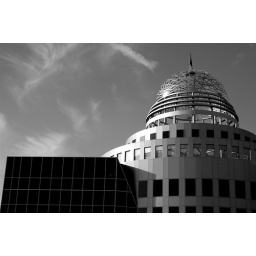
A recently completed office building in Cerritos.